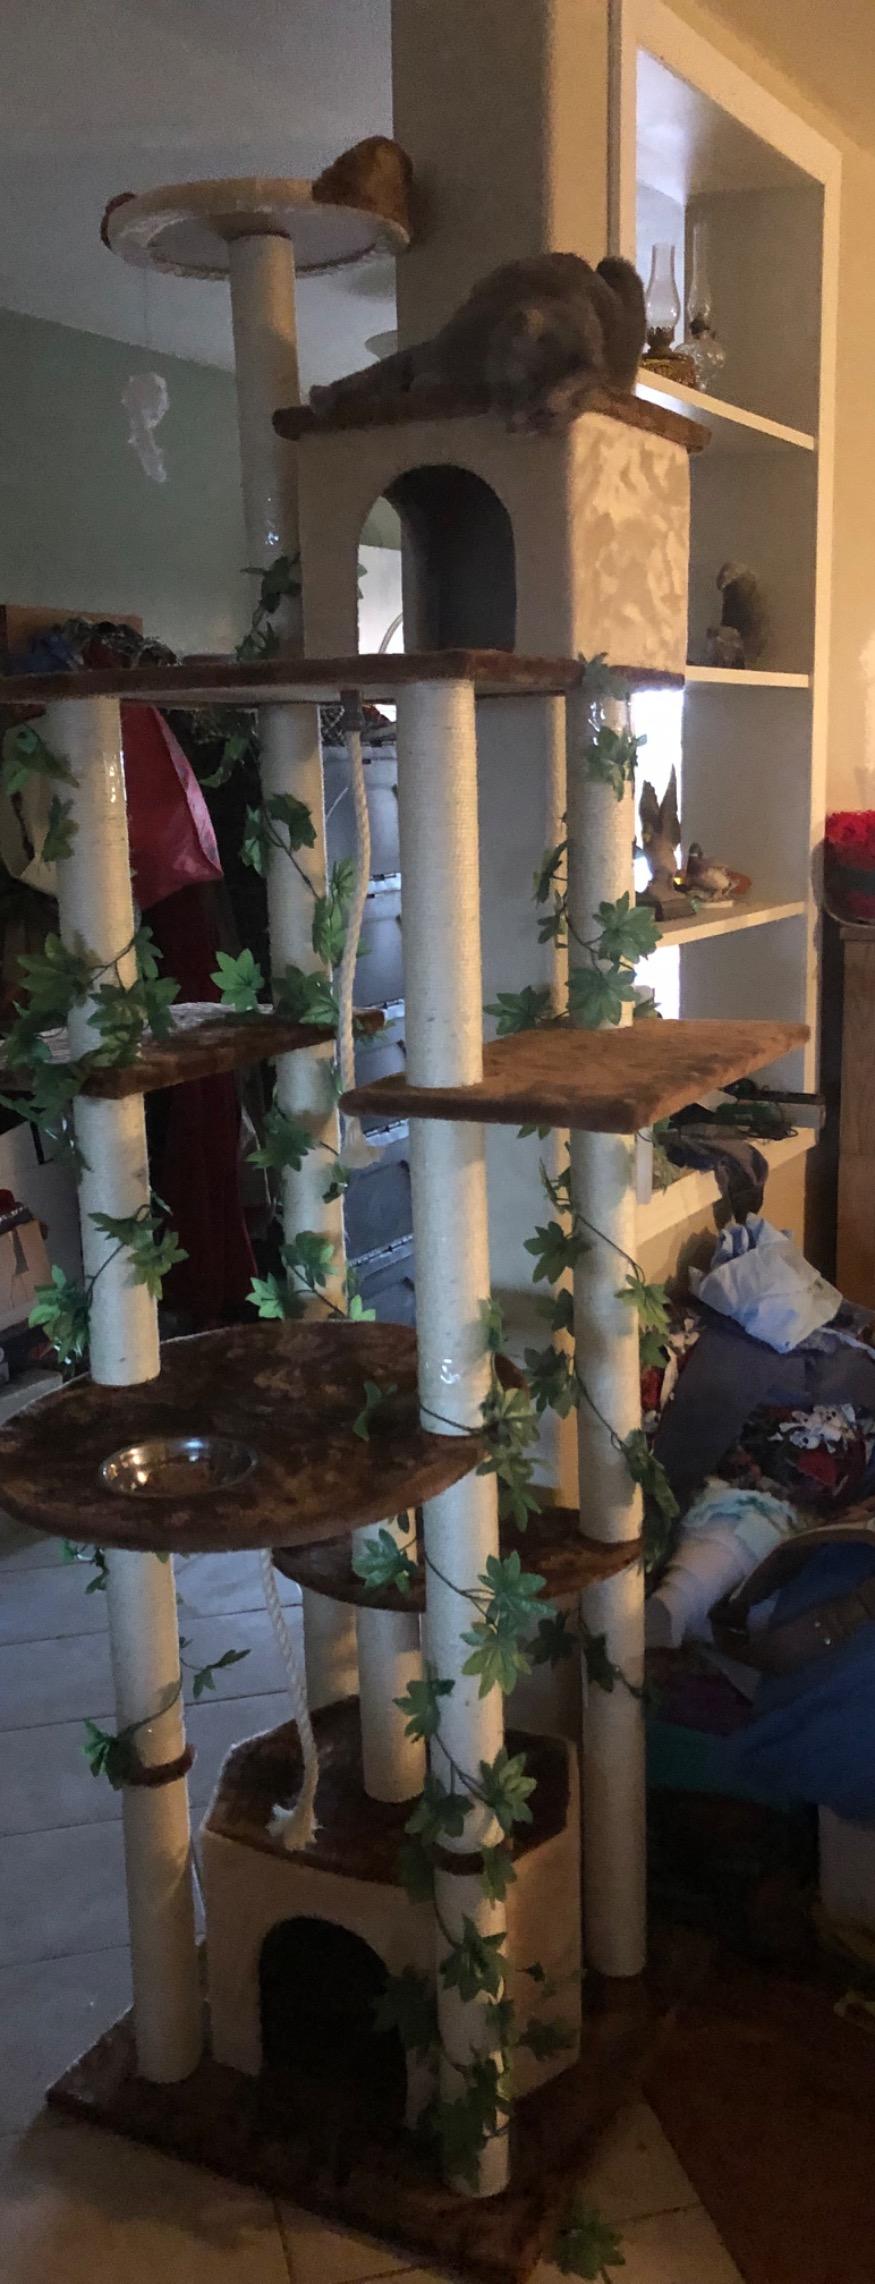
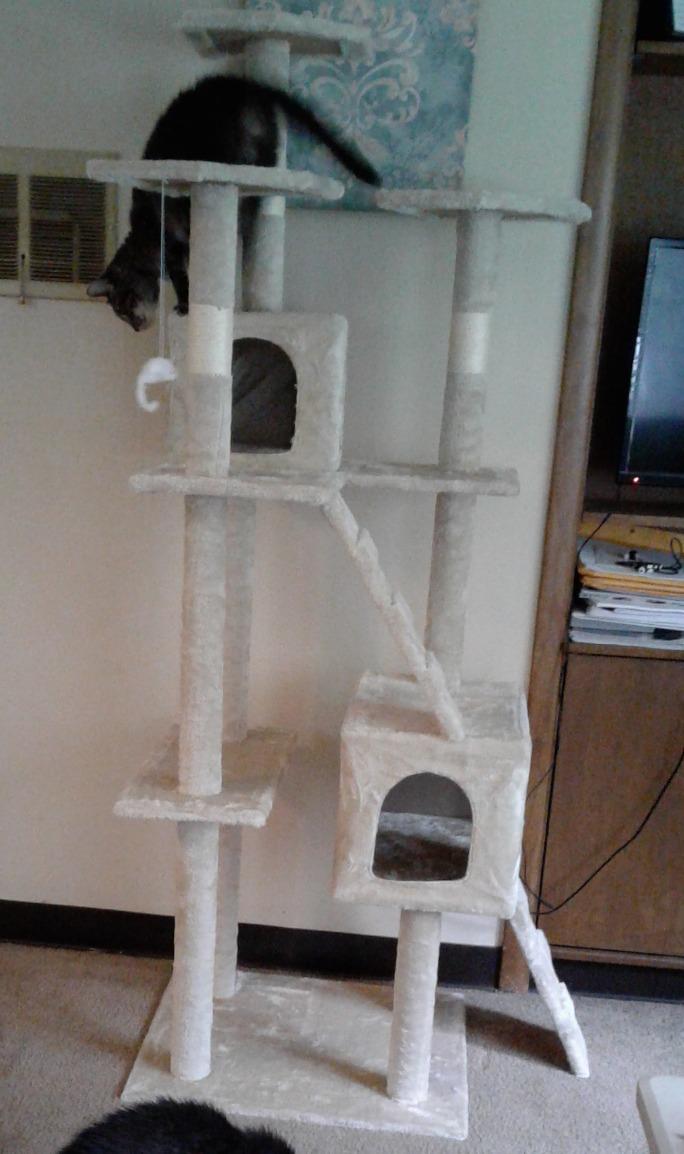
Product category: items_cat tree
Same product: no